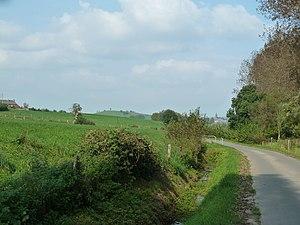
Schaesberg, Hombourg, Plombières, Belgique